New Orleans Pharmacy Museum

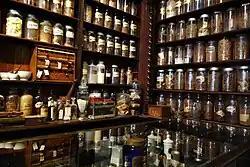
Interior view, 2015

The New Orleans Pharmacy Museum is a museum located in the French Quarter of New Orleans that showcases the world of early pharmacies and medicine and describes development of the pharmaceutical industry and healthcare practices in the 19th century. It is the largest collection of pharmaceutical memorabilia in the United States. The building is the former residence and apothecary of America's first licensed pharmacist, Louis J. Dufilho, Jr. Dufilho was licensed in pharmacy in 1816. This was in the setting when public health was lacking in New Orleans. The building was designed by J. N. B DePouilly.